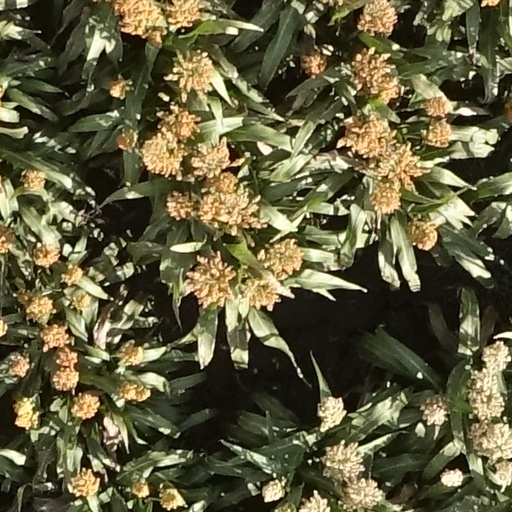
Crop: sorghum